Rasul Mir

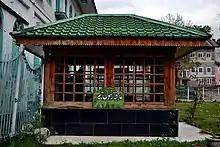
Gravesite of Rasul Mir (south to the third window of Faiz Panah) at Dooru

The "Kalaam" (poetic works) of Rasul Mir is limited to seventy-nine poems or "Baeths" (a Kashmiri lyrical ballad), including a ghazal in Persian. Of the seventy-nine poems, the authorship of four is doubtful. In Taing's standard edition, these are those poems entitled, ""Nar lalawun thovnam moori lo lo", "Karinam gray kot goum", "Suy goum travith bal bave kasty"" and ""Gatte mye mar sone kane doorani"". The solitary ghazal in Persian is just an occasional amateurish exercise and has no special merit. Rasul Mir's poetic method and stature is, therefore, to be judged by the remaining seventy-five poems. Genre-wise, these poems, apart from one about the death of Muhammad, consist of vatsun and ghazal forms of Kashmiri lyric. There is mention too, of native myths, like Kashmir's famed fable, Himal and Nagrai, in his poems, including the legend of Yusuf and Zulaikha. Even though, with some limited works, he has already been embodied in the integral Kashmiri oral tradition. His notable works include "Rind poshmal", "Bal maraeyo", "Gaste wesiye", "Baeliye ruthai mea yaar", "Lo lati lo", and "Ashkh Tsuro".